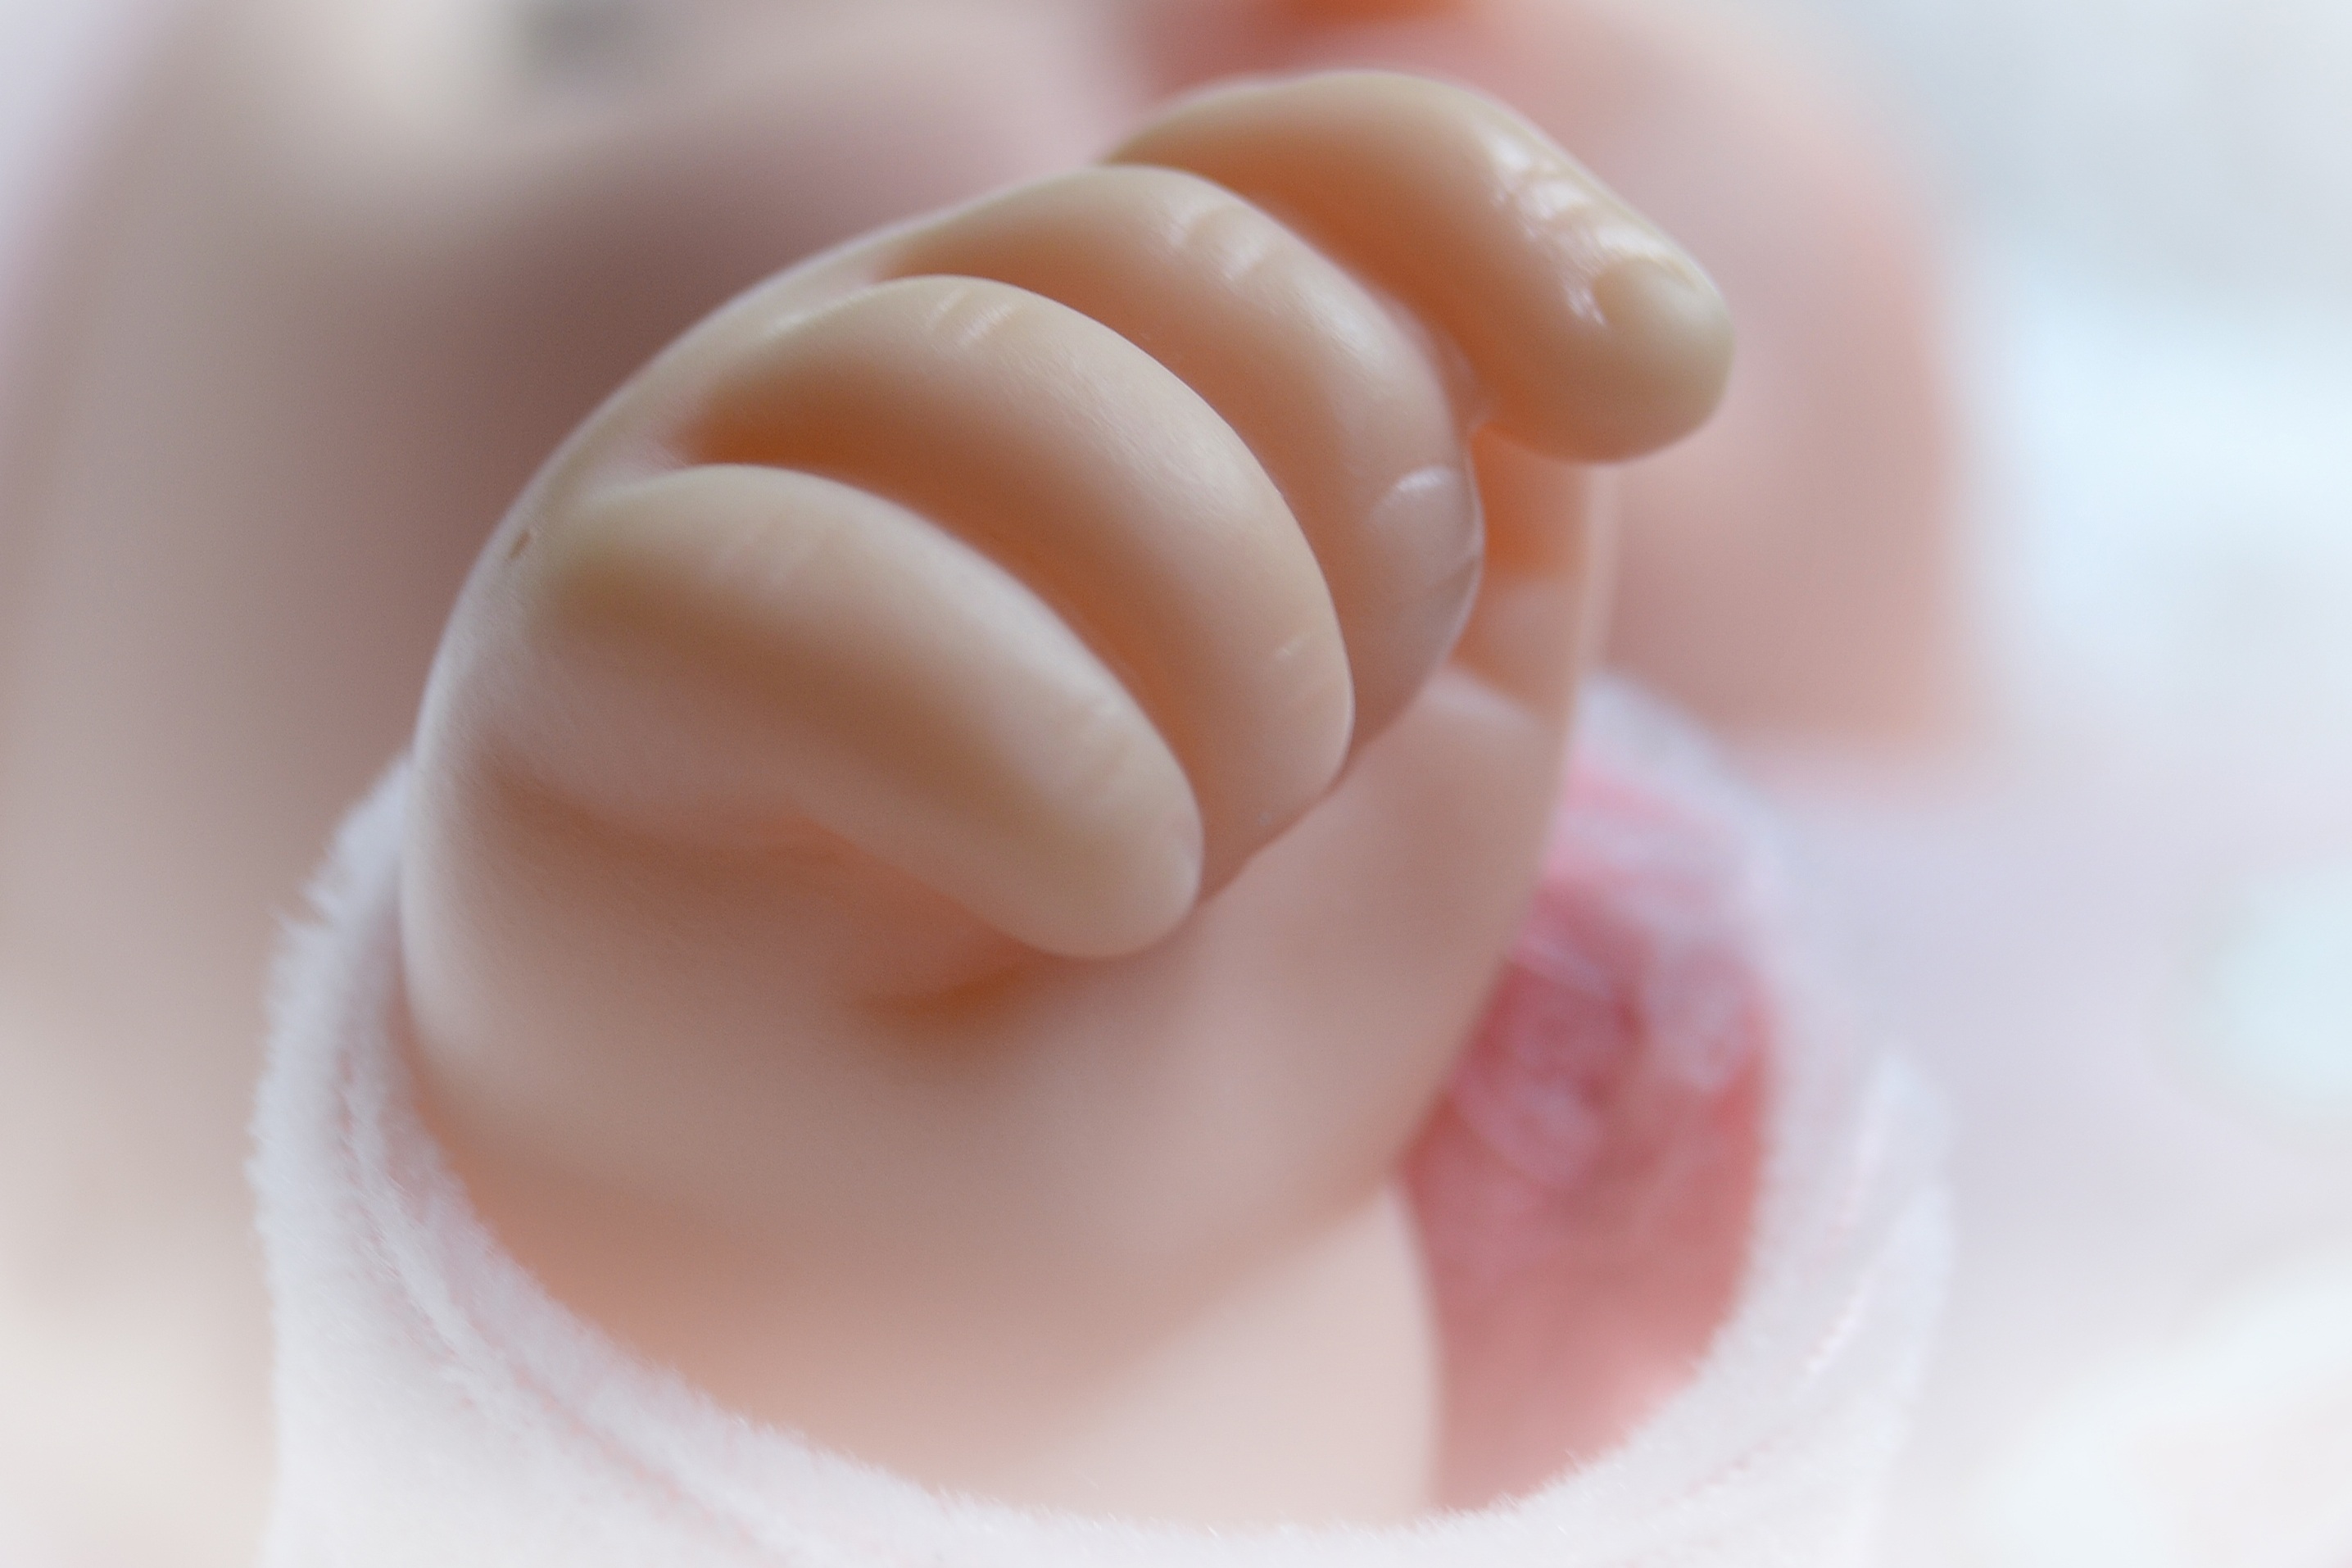
hand, petal, cute, leg, finger, food, ear, pink, dessert, nail, lip, mouth, baby doll, close up, human body, doll, icing, skin, organ, tooth, sweetness, macro photography, flavor, sense, newborn doll